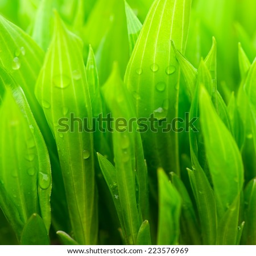
natural background with fresh green leaves lily of the valley with rain drops .